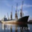
Label: ship